Forensic entomology

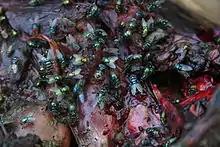
Blowflies on a fresh cape porcupine

Insect succession, as utilized in forensic entomology, refers to the orderly progression of insect colonization and decomposition processes on a corpse over time. Their life cycle typically consists of four stages : eggs, larval, pupal, and adult. Each stage has unique eating behavior that changes as the organism breaks down. In forensic investigations, the presence and developmental phases of insects can provide important data for understanding environmental circumstances, body movement, and postmortem interval (PMI) estimation. In forensic entomology, insects play a crucial role as indicators, helping to identify key components of a death investigation due to their distinct ecological responsibilities and varied geographic distribution. Given that different insect species inhabit a body in a certain order, understanding insect succession is essential for predicting the postmortem interval (PMI). Typically, insect succession occurs in the following stages: